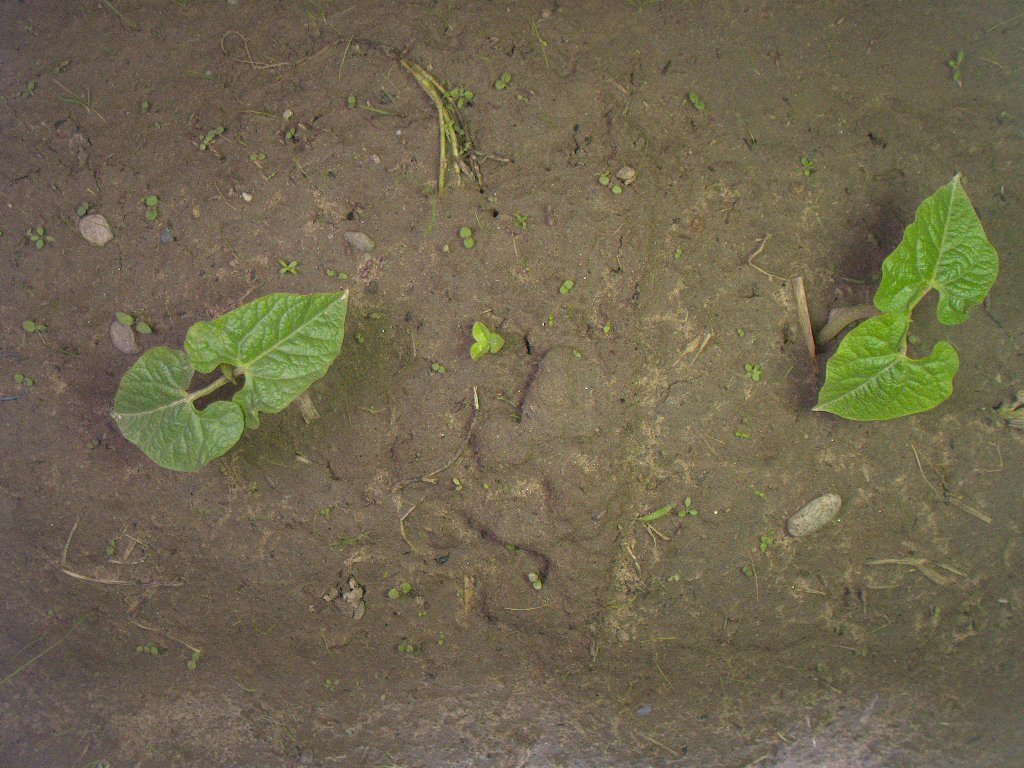
Crop: bean
Objects: bean, bean, stem_bean, stem_bean